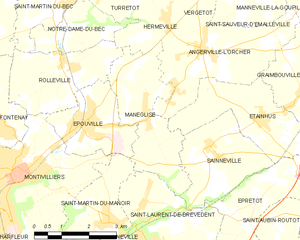
Carte des communes françaises Manéglise